John Kettell

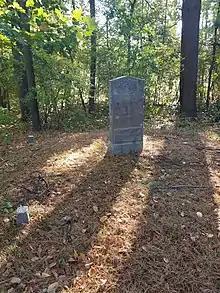
John Kettell Monument on Stiles Farm Road off Maple Road in Stow near his alleged cellar hole. The monument references his disputed death during an Indian attack in 1676

John Kettell (c.1639-c.1676 or 1685 or c.1690) (also known as John Kettle) was an early settler, cooper, and explorer in what is Maynard, Massachusetts and Stow, Massachusetts. Kettell's family was taken captive by Native Americans in King Philip's War in 1676.